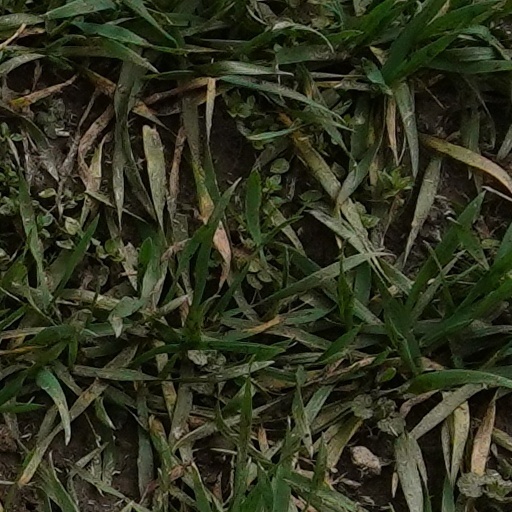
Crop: wheat